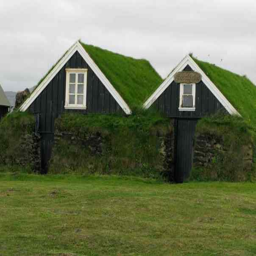
old buildings in the countryside .